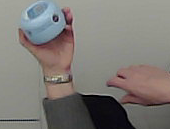
Product: nivea_baby